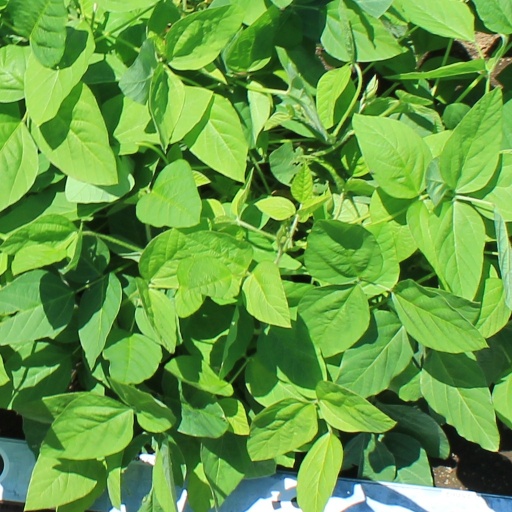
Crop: soybean